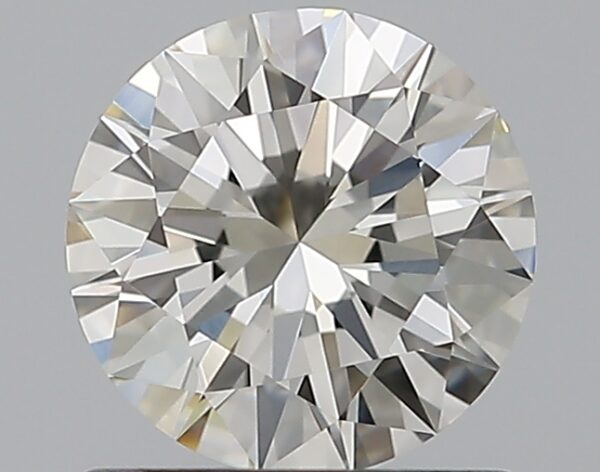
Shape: round
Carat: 0.8
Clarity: VS1
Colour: J
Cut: EX
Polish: EX
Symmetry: EX
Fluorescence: N
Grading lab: GIA
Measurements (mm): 6.03 x 6.07 x 3.6